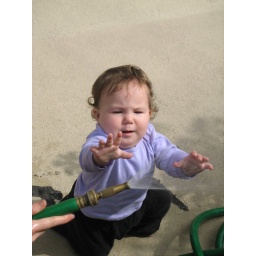
K got the hose going to wet our plants and Matilda had to get in on the water action.